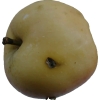
Label: apple